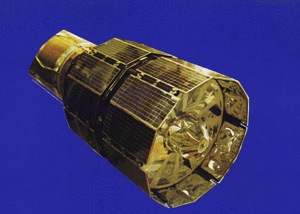
Lancé le 17 mai 1968, le ESRO-2B a une orbite elliptique avec (au début) 1086 km d'apogée, un périgée de 326 km, et une inclinaison 97,2 degrés. La période orbitale est de 98,9 minutes. Il a été le premier lancement réussi d'un satellite de l'ESRO. Également connu sous le nom d'Iris. Le satellite a été principalement destiné à l'étude des rayons X et les émissions de particules provenant du Soleil, cependant, il est crédité de quelques observations solaire supplémentaires. La sonde est de forme cylindrique, avec un diamètre de 0,76 m et une hauteur de 0,85 m. Il pesait 80 kg. L'échec de l'enregistement des données en décembre 1968 (après environ 6,5 mois d'activité) a été catastrophique pour les deux expériences de rayons X. Ils n'ont pas fourni de données important après cette date. Le satellite rentre dans l'atmosphère le 8 mai 1971.
Le Conseil européen de recherches spatiales ou CERS, en anglais ESRO European Space Research Organisation, est une ancienne agence spatiale créée en 1964 par dix pays européens dans le but de mettre en commun leurs ressources limitées consacrées au développement des programmes de recherche dans le milieu spatial. Le budget n'a pas été suffisant pour que le CERS atteigne les objectifs que l'agence s'était fixée. Néanmoins, entre 1964 et 1975, L'agence a développé 8 satellites scientifiques de petite taille lancés par la NASA et entamé la réalisation de sept autres. Vers la fin de son existence, l'agence spatiale a élargi son domaine d'intervention aux applications spatiales dans le domaine des télécommunications et de la météorologie. Le CERS a également réalisé des campagnes d'études du milieu spatial en lançant des fusées-sondes dans la haute atmosphère. À la suite d'une refonte générale de l'organisation du programme spatial européen décidée en 1973, le CERS a été fusionné avec le CECLES pour former en 1975 l'Agence spatiale européenne.